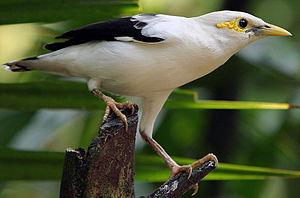
Le Martin à ailes noires est une espèce de passereau de la famille des Sturnidae originaire d'Asie du Sud-Est. Il est aussi appelé Etourneau à ailes noires.